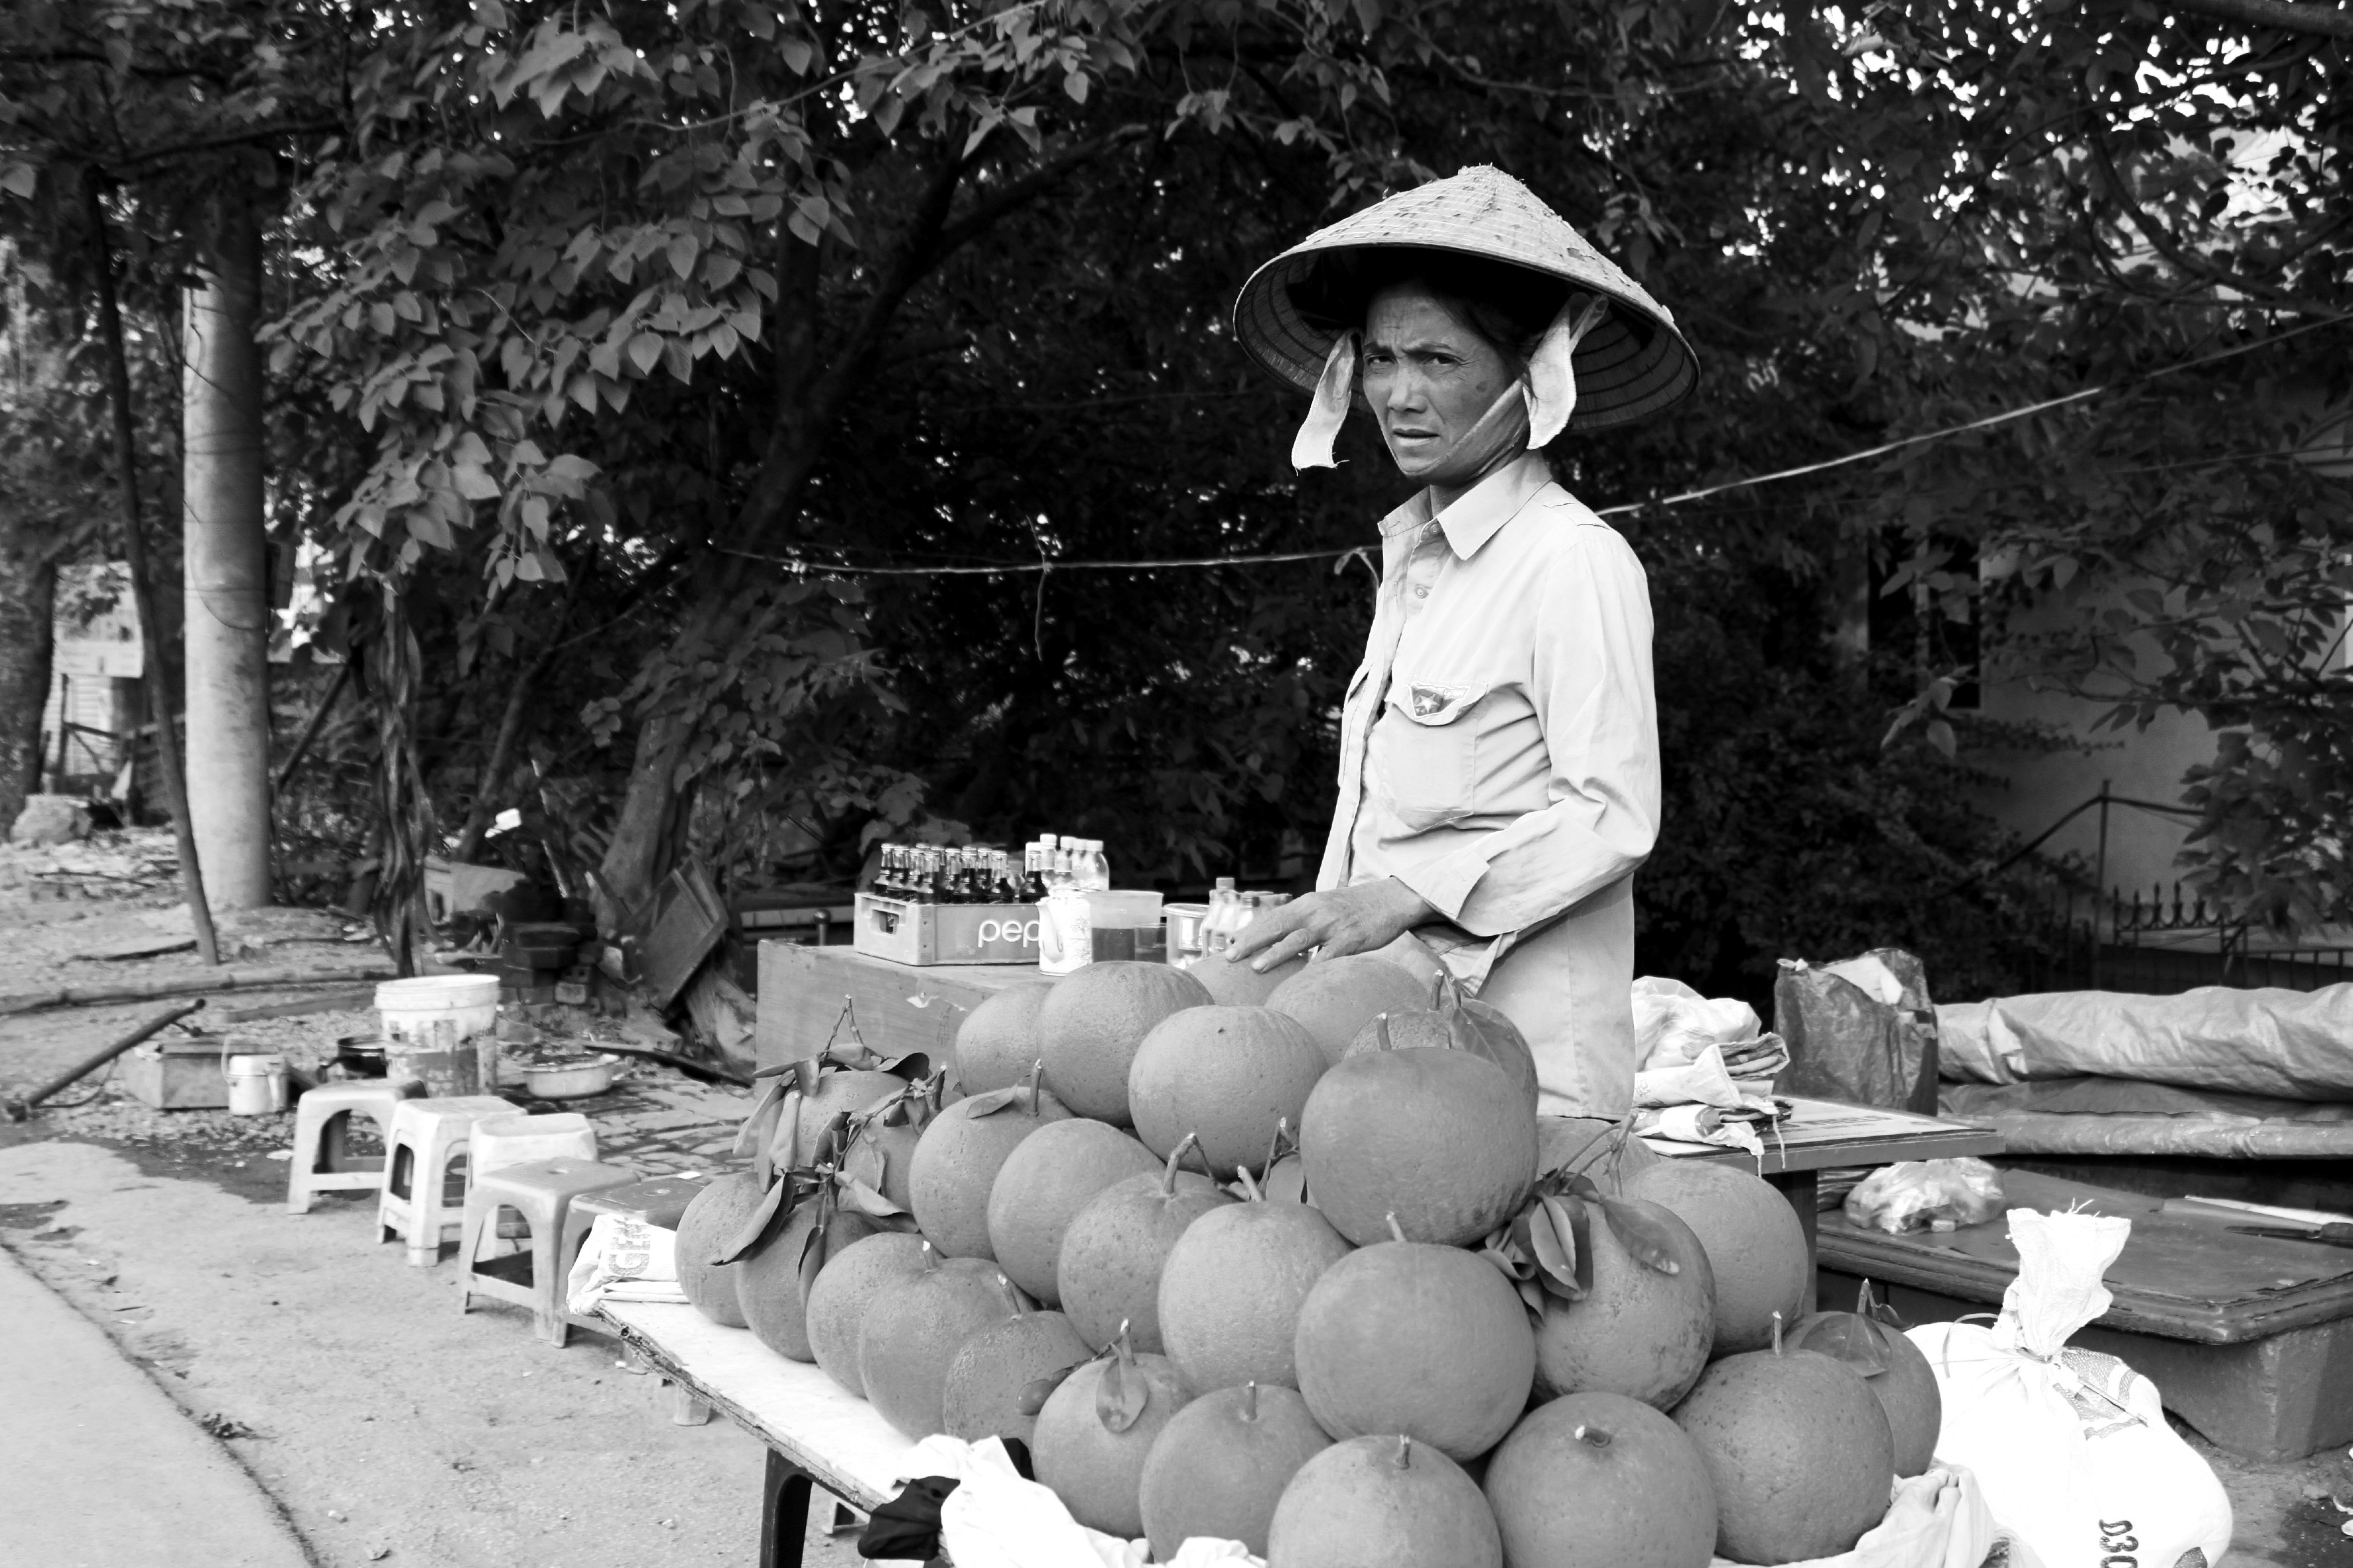
person, black and white, people, white, street, city, child, monochrome, women, photograph, image, seller, vietnam, laborer, monochrome photography